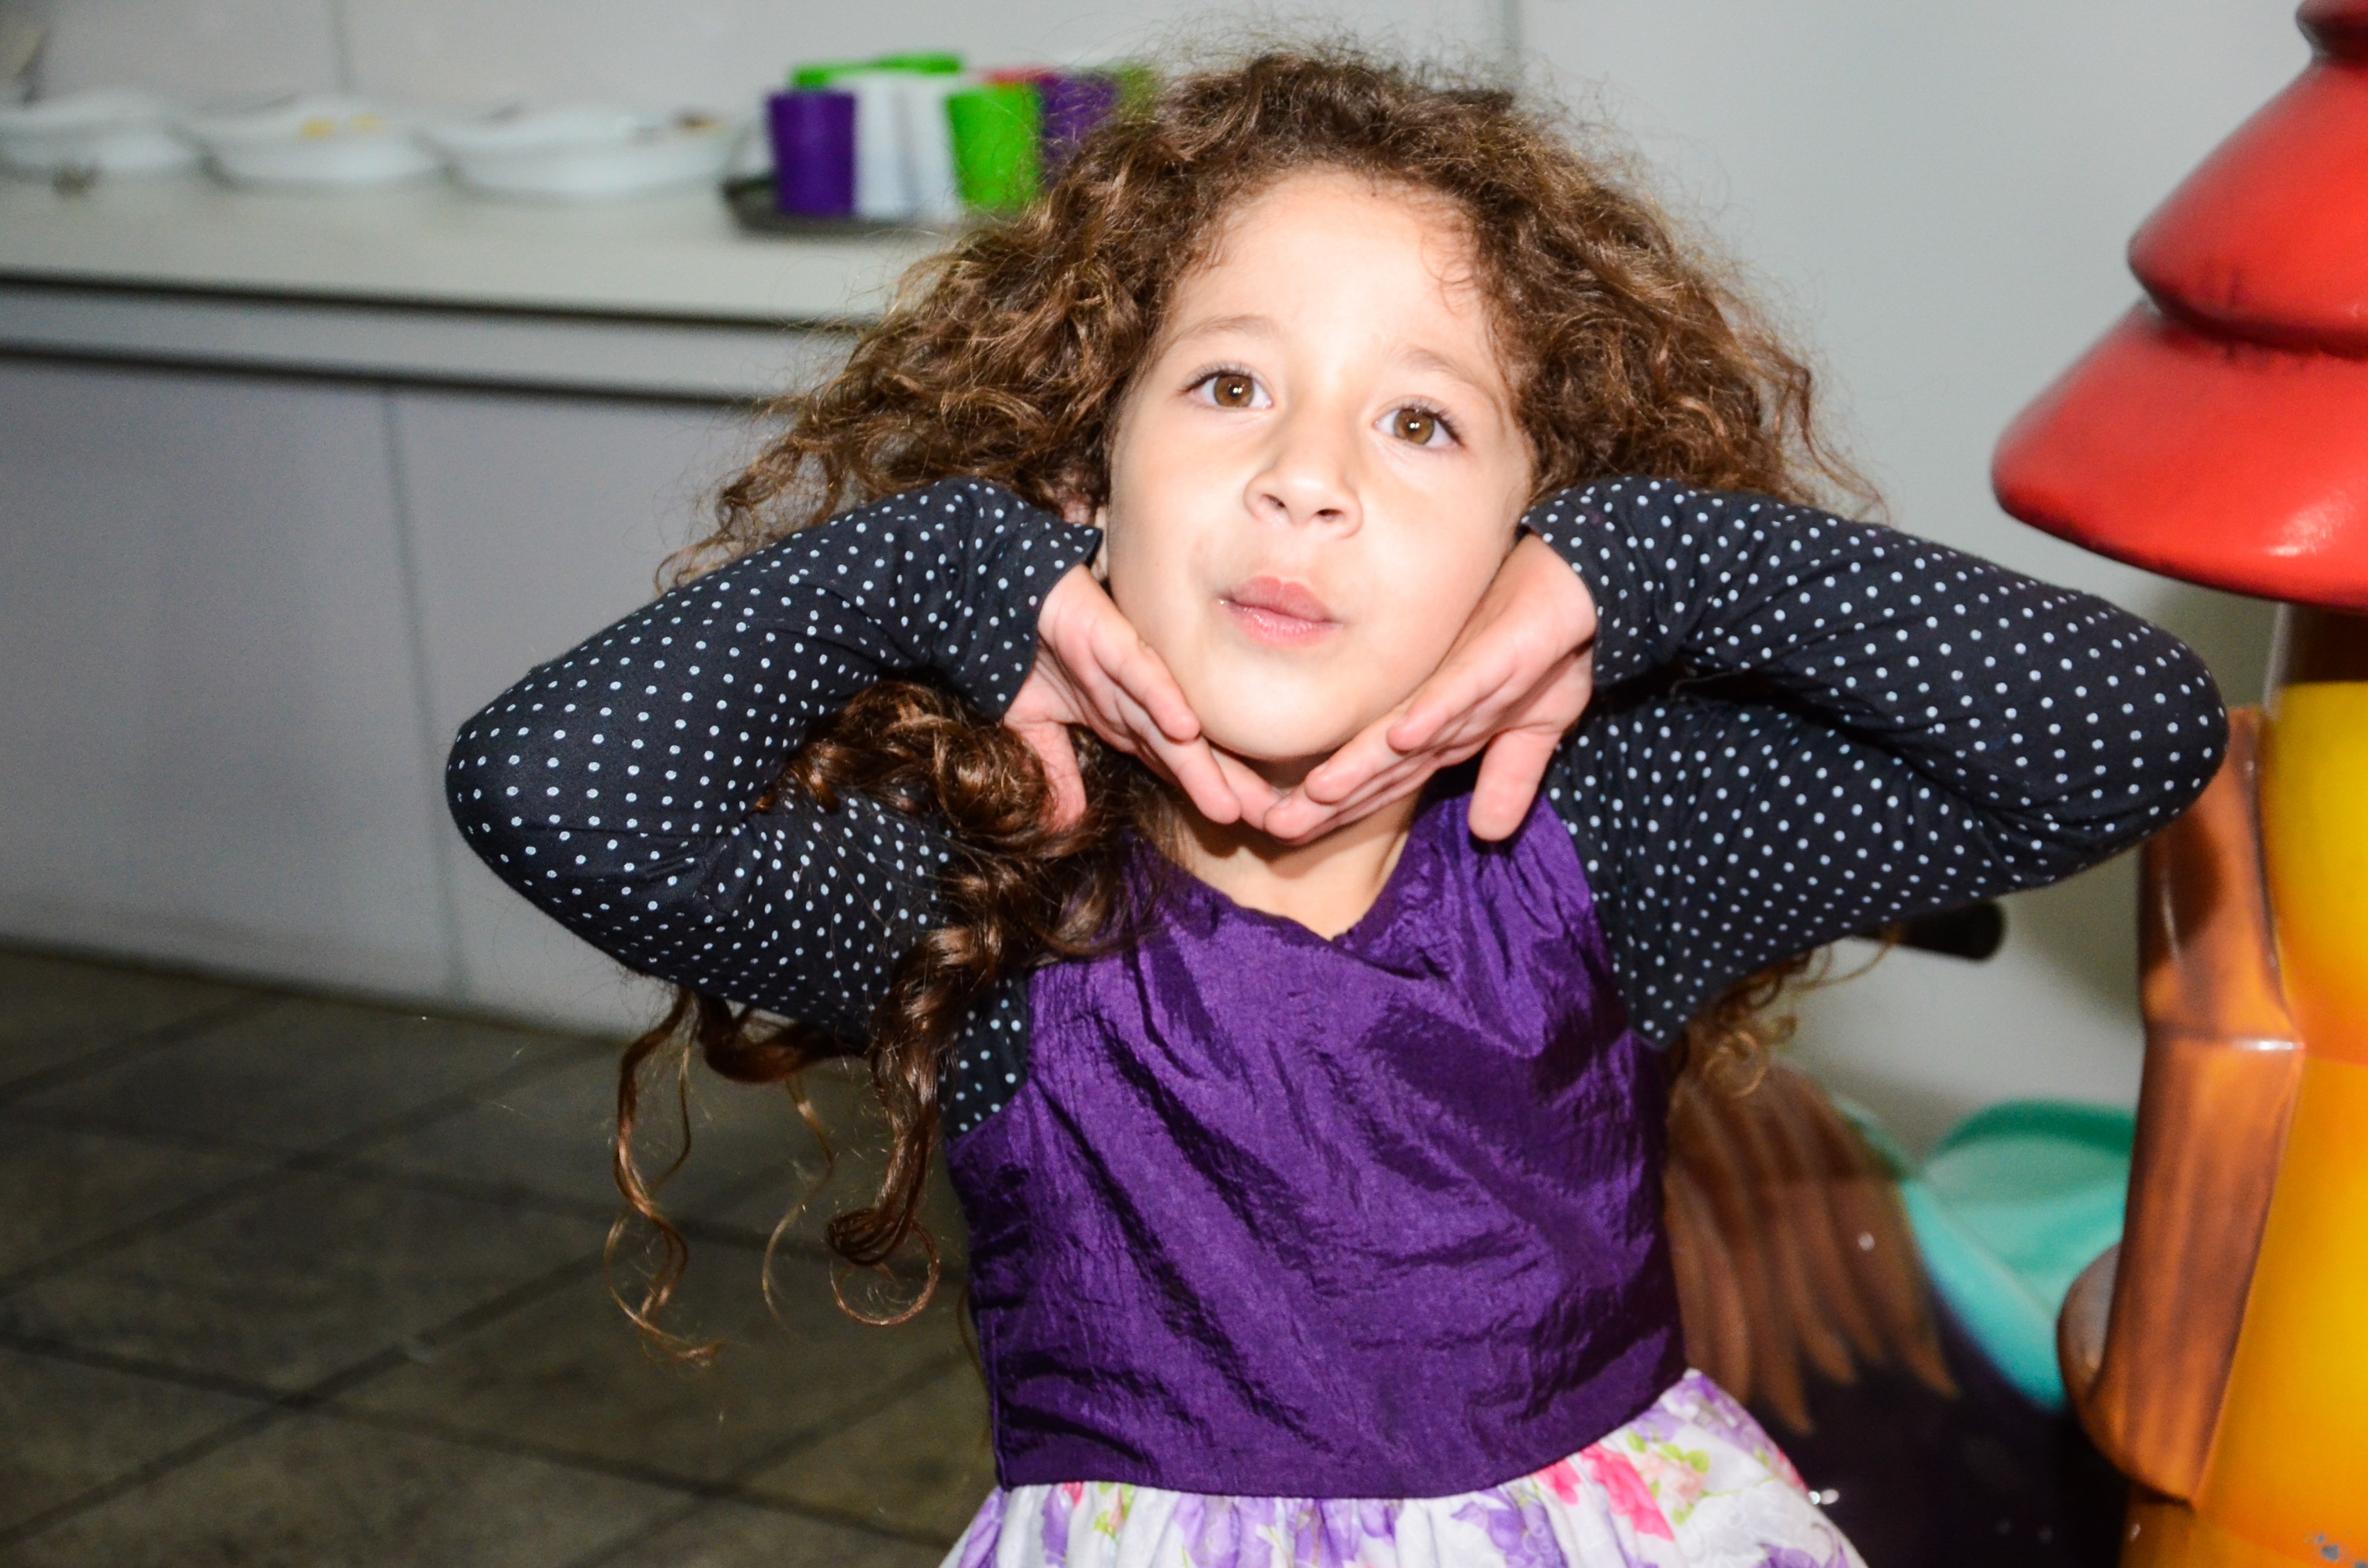
person, people, girl, play, kiss, child, happy, toddler